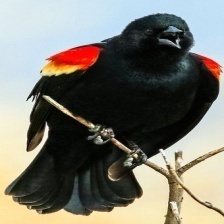
Species: RED WINGED BLACKBIRD
Scientific name: AGELAIUS PHOENICEUS